Visual Molecular Dynamics

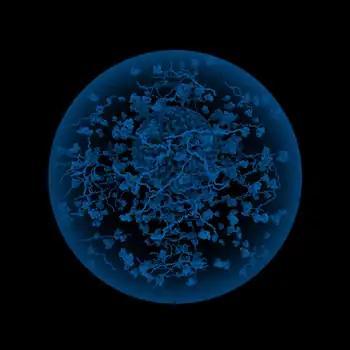
VMD visualization of a 1-billion atom aerosolized SARS-CoV-2 virion, rendered with Tachyon on a workstation with 1TB RAM.

Visual Molecular Dynamics (VMD) is a molecular modelling and visualization computer program. VMD is developed mainly as a tool to view and analyze the results of molecular dynamics simulations. It also includes tools for working with volumetric data, sequence data, and arbitrary graphics objects. Molecular scenes can be exported to external rendering tools such as POV-Ray, RenderMan, Tachyon, Virtual Reality Modeling Language (VRML), and many others. Users can run their own Tcl and Python scripts within VMD as it includes embedded Tcl and Python interpreters. VMD runs on Unix, Apple Mac macOS, and Microsoft Windows. VMD is available to non-commercial users under a distribution-specific license which permits both use of the program and modification of its source code, at no charge.